Chevrolet Venture

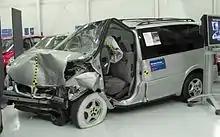
The 1997 Pontiac Trans Sport crash-tested by the Insurance Institute for Highway Safety

In late 1996, the Insurance Institute for Highway Safety (IIHS) crash-tested the 1997 Pontiac Trans Sport (a twin of the Venture). Due to the poor structural performance resulting in extreme damage to the front of the vehicle, it received a "Poor" rating in the moderate overlap crash test and was ranked the "Worst Performing Vehicle" of all the vehicles tested by the institute, with test results indicating a high risk of serious injury or fatality. This result affected both the Venture's and the Silhouette's safety reputations (as well its test subject, the Pontiac Trans Sport/Montana).